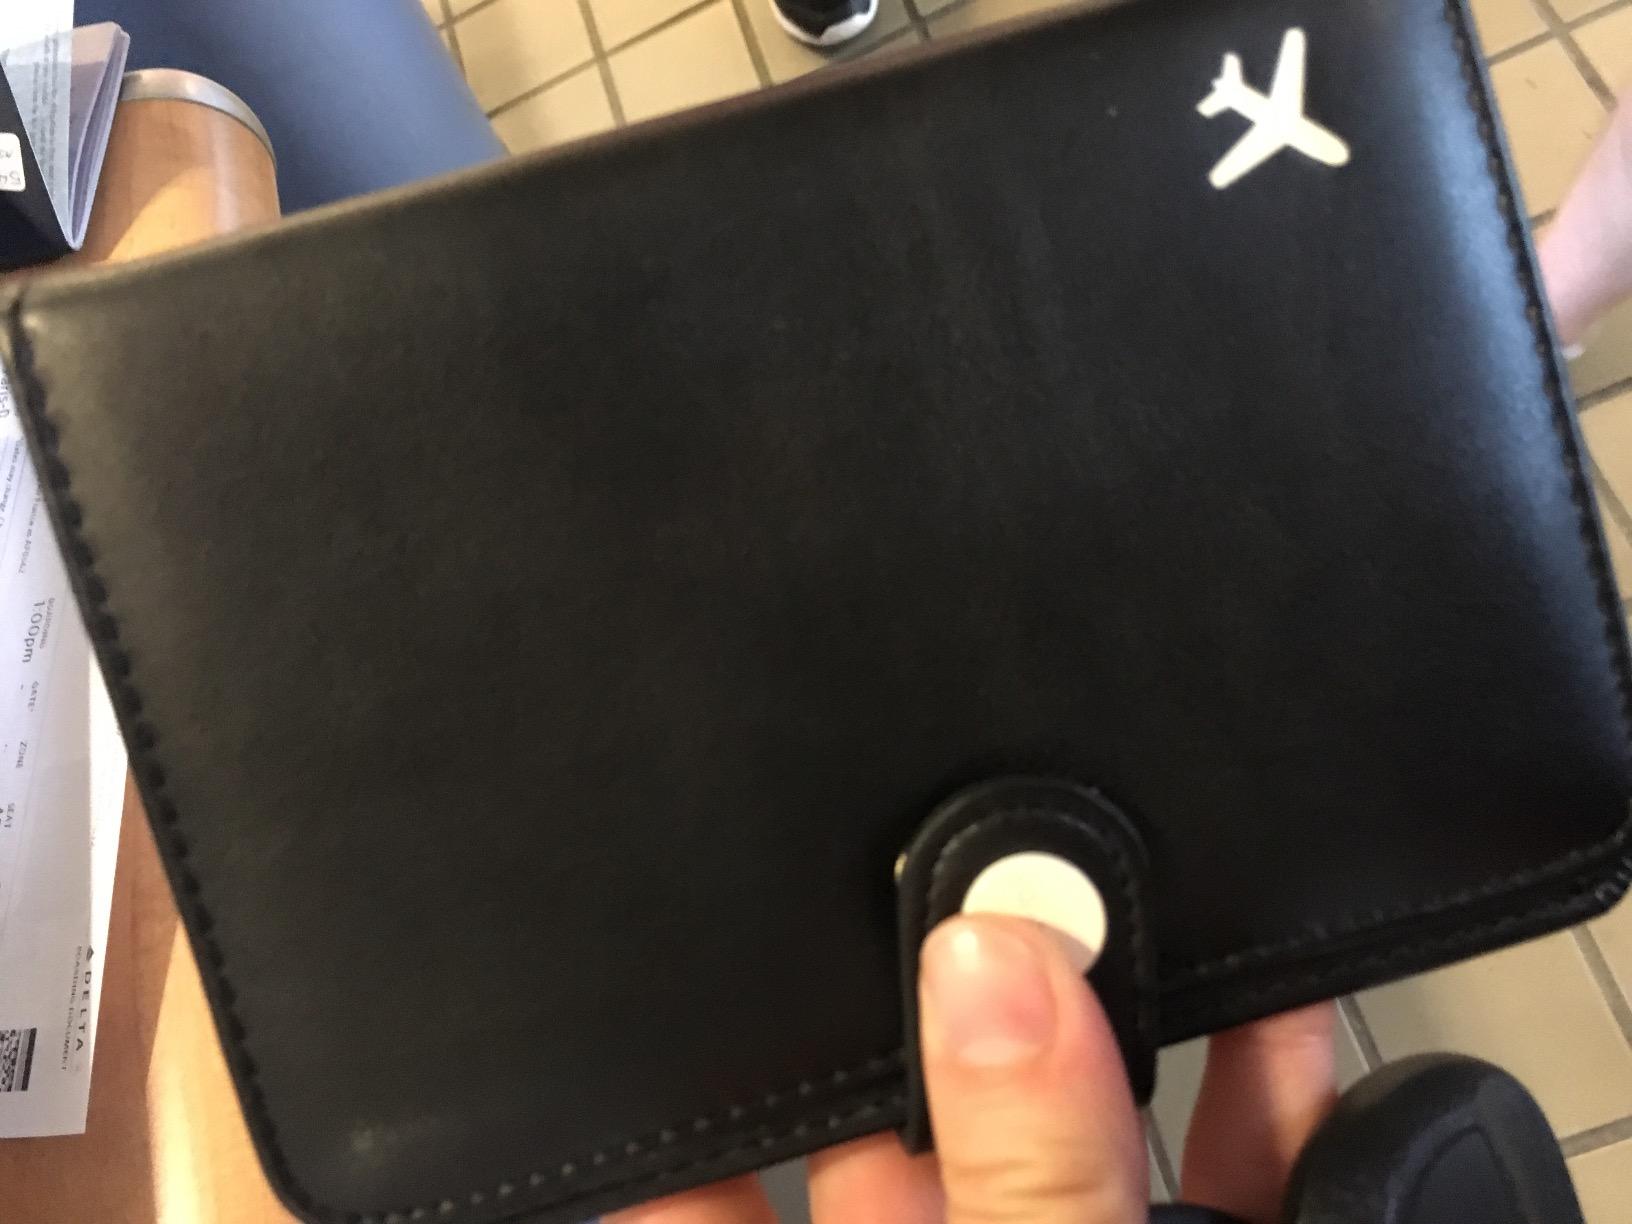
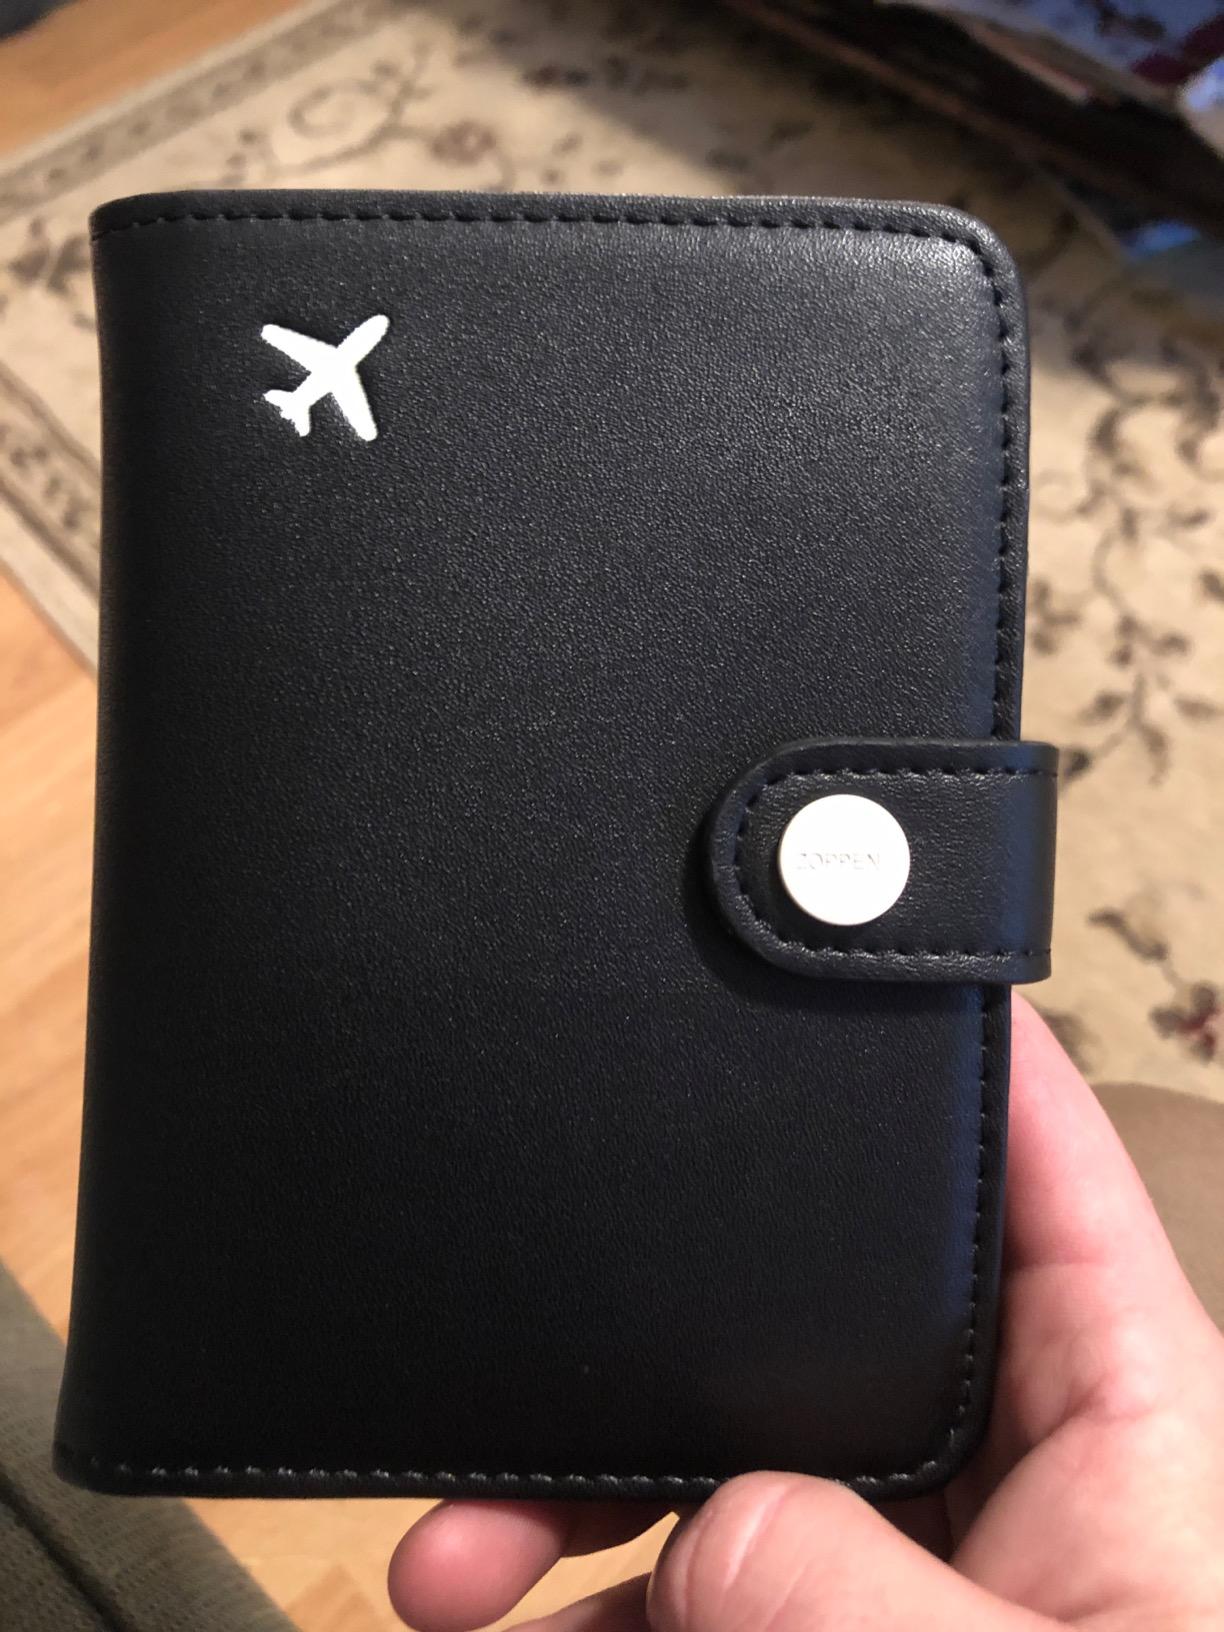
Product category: accessories_wallet
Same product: yes